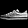
Label: Sneaker